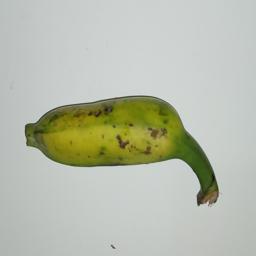
Ripeness: Green